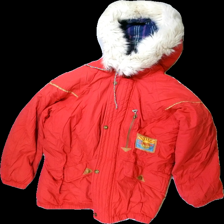
View: front
Type: Shirt
Category: Ladies
Brand: Logg (H&M)
Colors: Orange
Material: 100% cotton
Cut: Regular
Size: 42
Season: All
Damage: washed out
Damage location: top center
Damage 2: washed out
Damage 2 location: middle right
Damage 3: washed out
Damage 3 location: middle left
Price range: <50
Recommended usage: Recycle
Comment: washed out